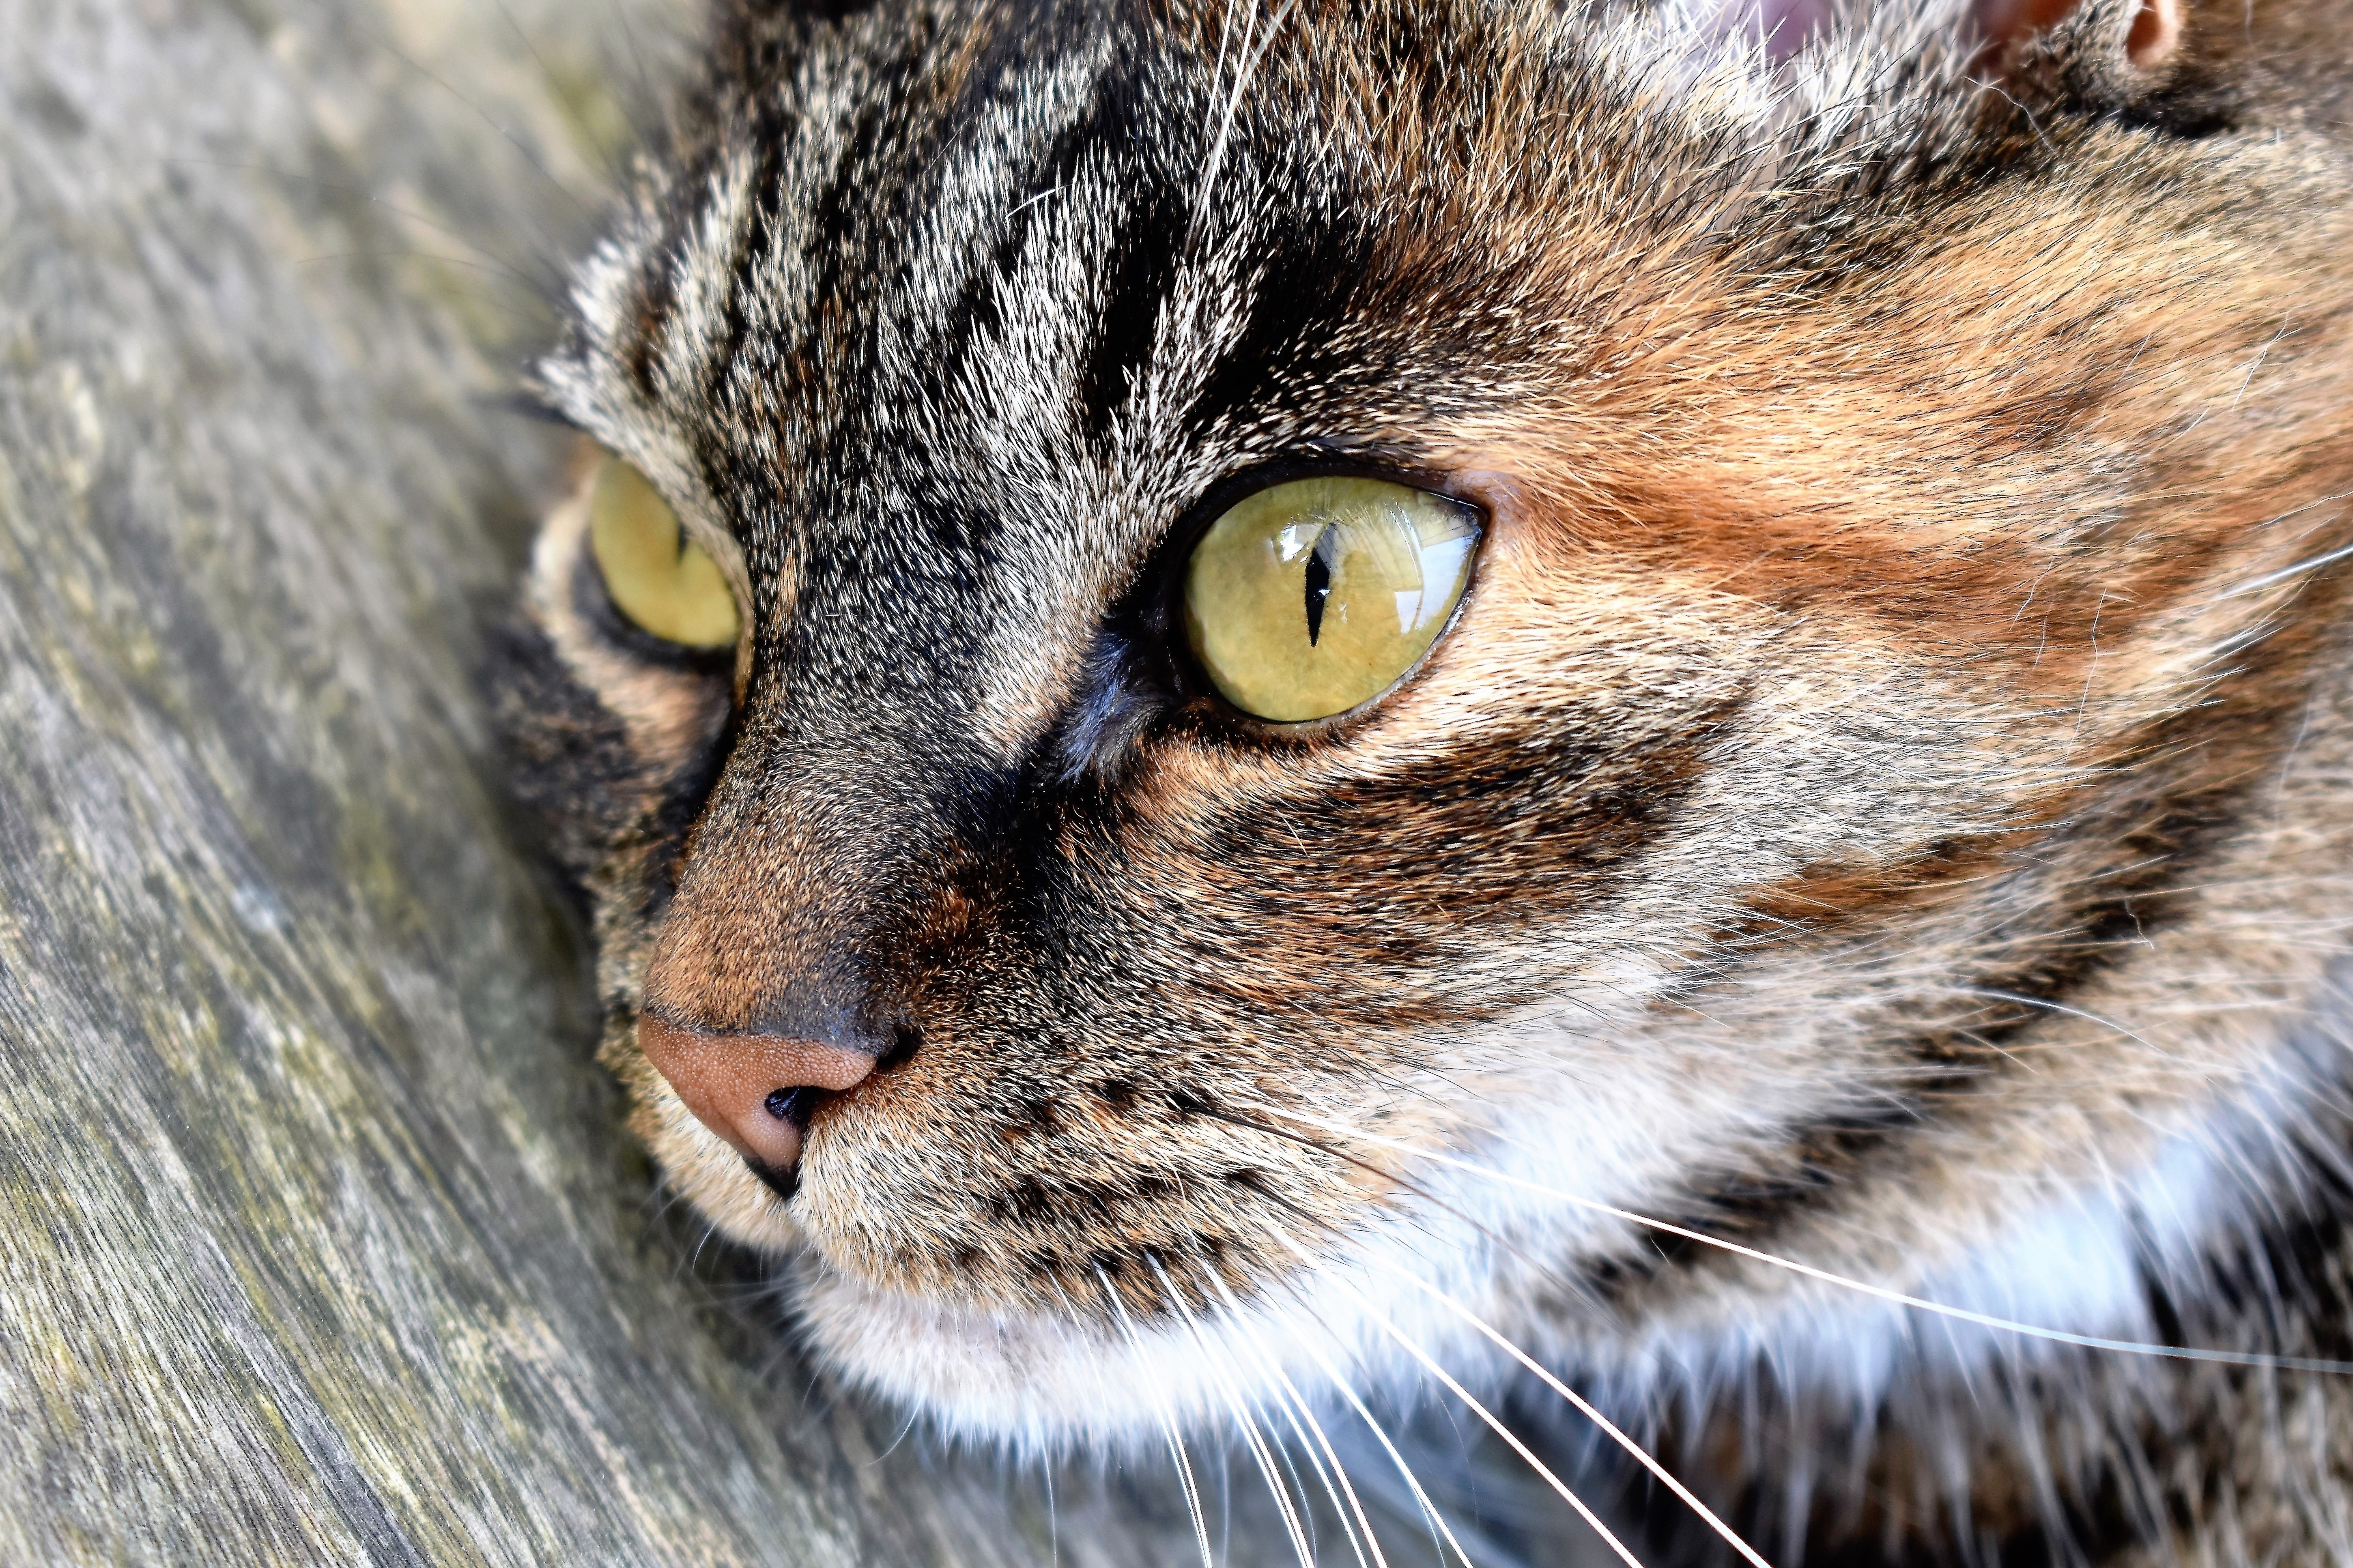
cat, whiskers, small to medium sized cats, mammal, felidae, close up, tabby cat, european shorthair, domestic short haired cat, snout, eye, wild cat, nose, carnivore, fur, aegean cat, wildlife, asian, dragon li, american wirehair, photography, american bobtail, rusty spotted cat, bengal, toyger